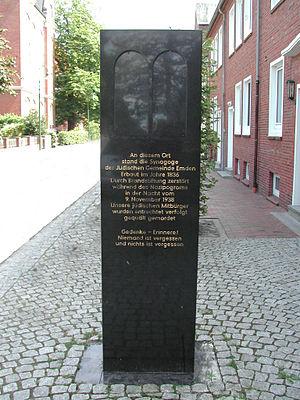
La synagogue d'Emden, inaugurée en 1836 et agrandie en 1910, a été détruite en 1938 lors de la nuit de Cristal comme la plupart des autres lieux de culte juif en Allemagne.